Sharon Gless

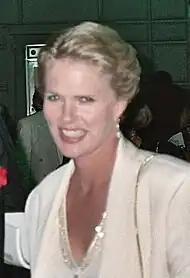
Gless at the Emmy Awards 1991

In 1993 and 1995, Gless and her television partner, Tyne Daly, recreated their title roles in four critically acclaimed as well as popular "Cagney & Lacey" television movies. Gless and Daly jokingly called these "The Menopause Years". In 1998, Gless narrated the documentary "", which received an Academy Award nomination for Best Documentary Feature.